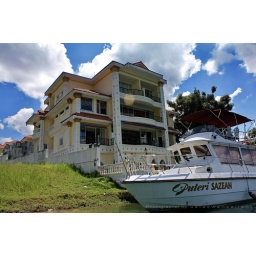
This bunglow and boat owner by ex-minister of malaysian culture &amp;amp; tousism at lake mine wonderland KL.